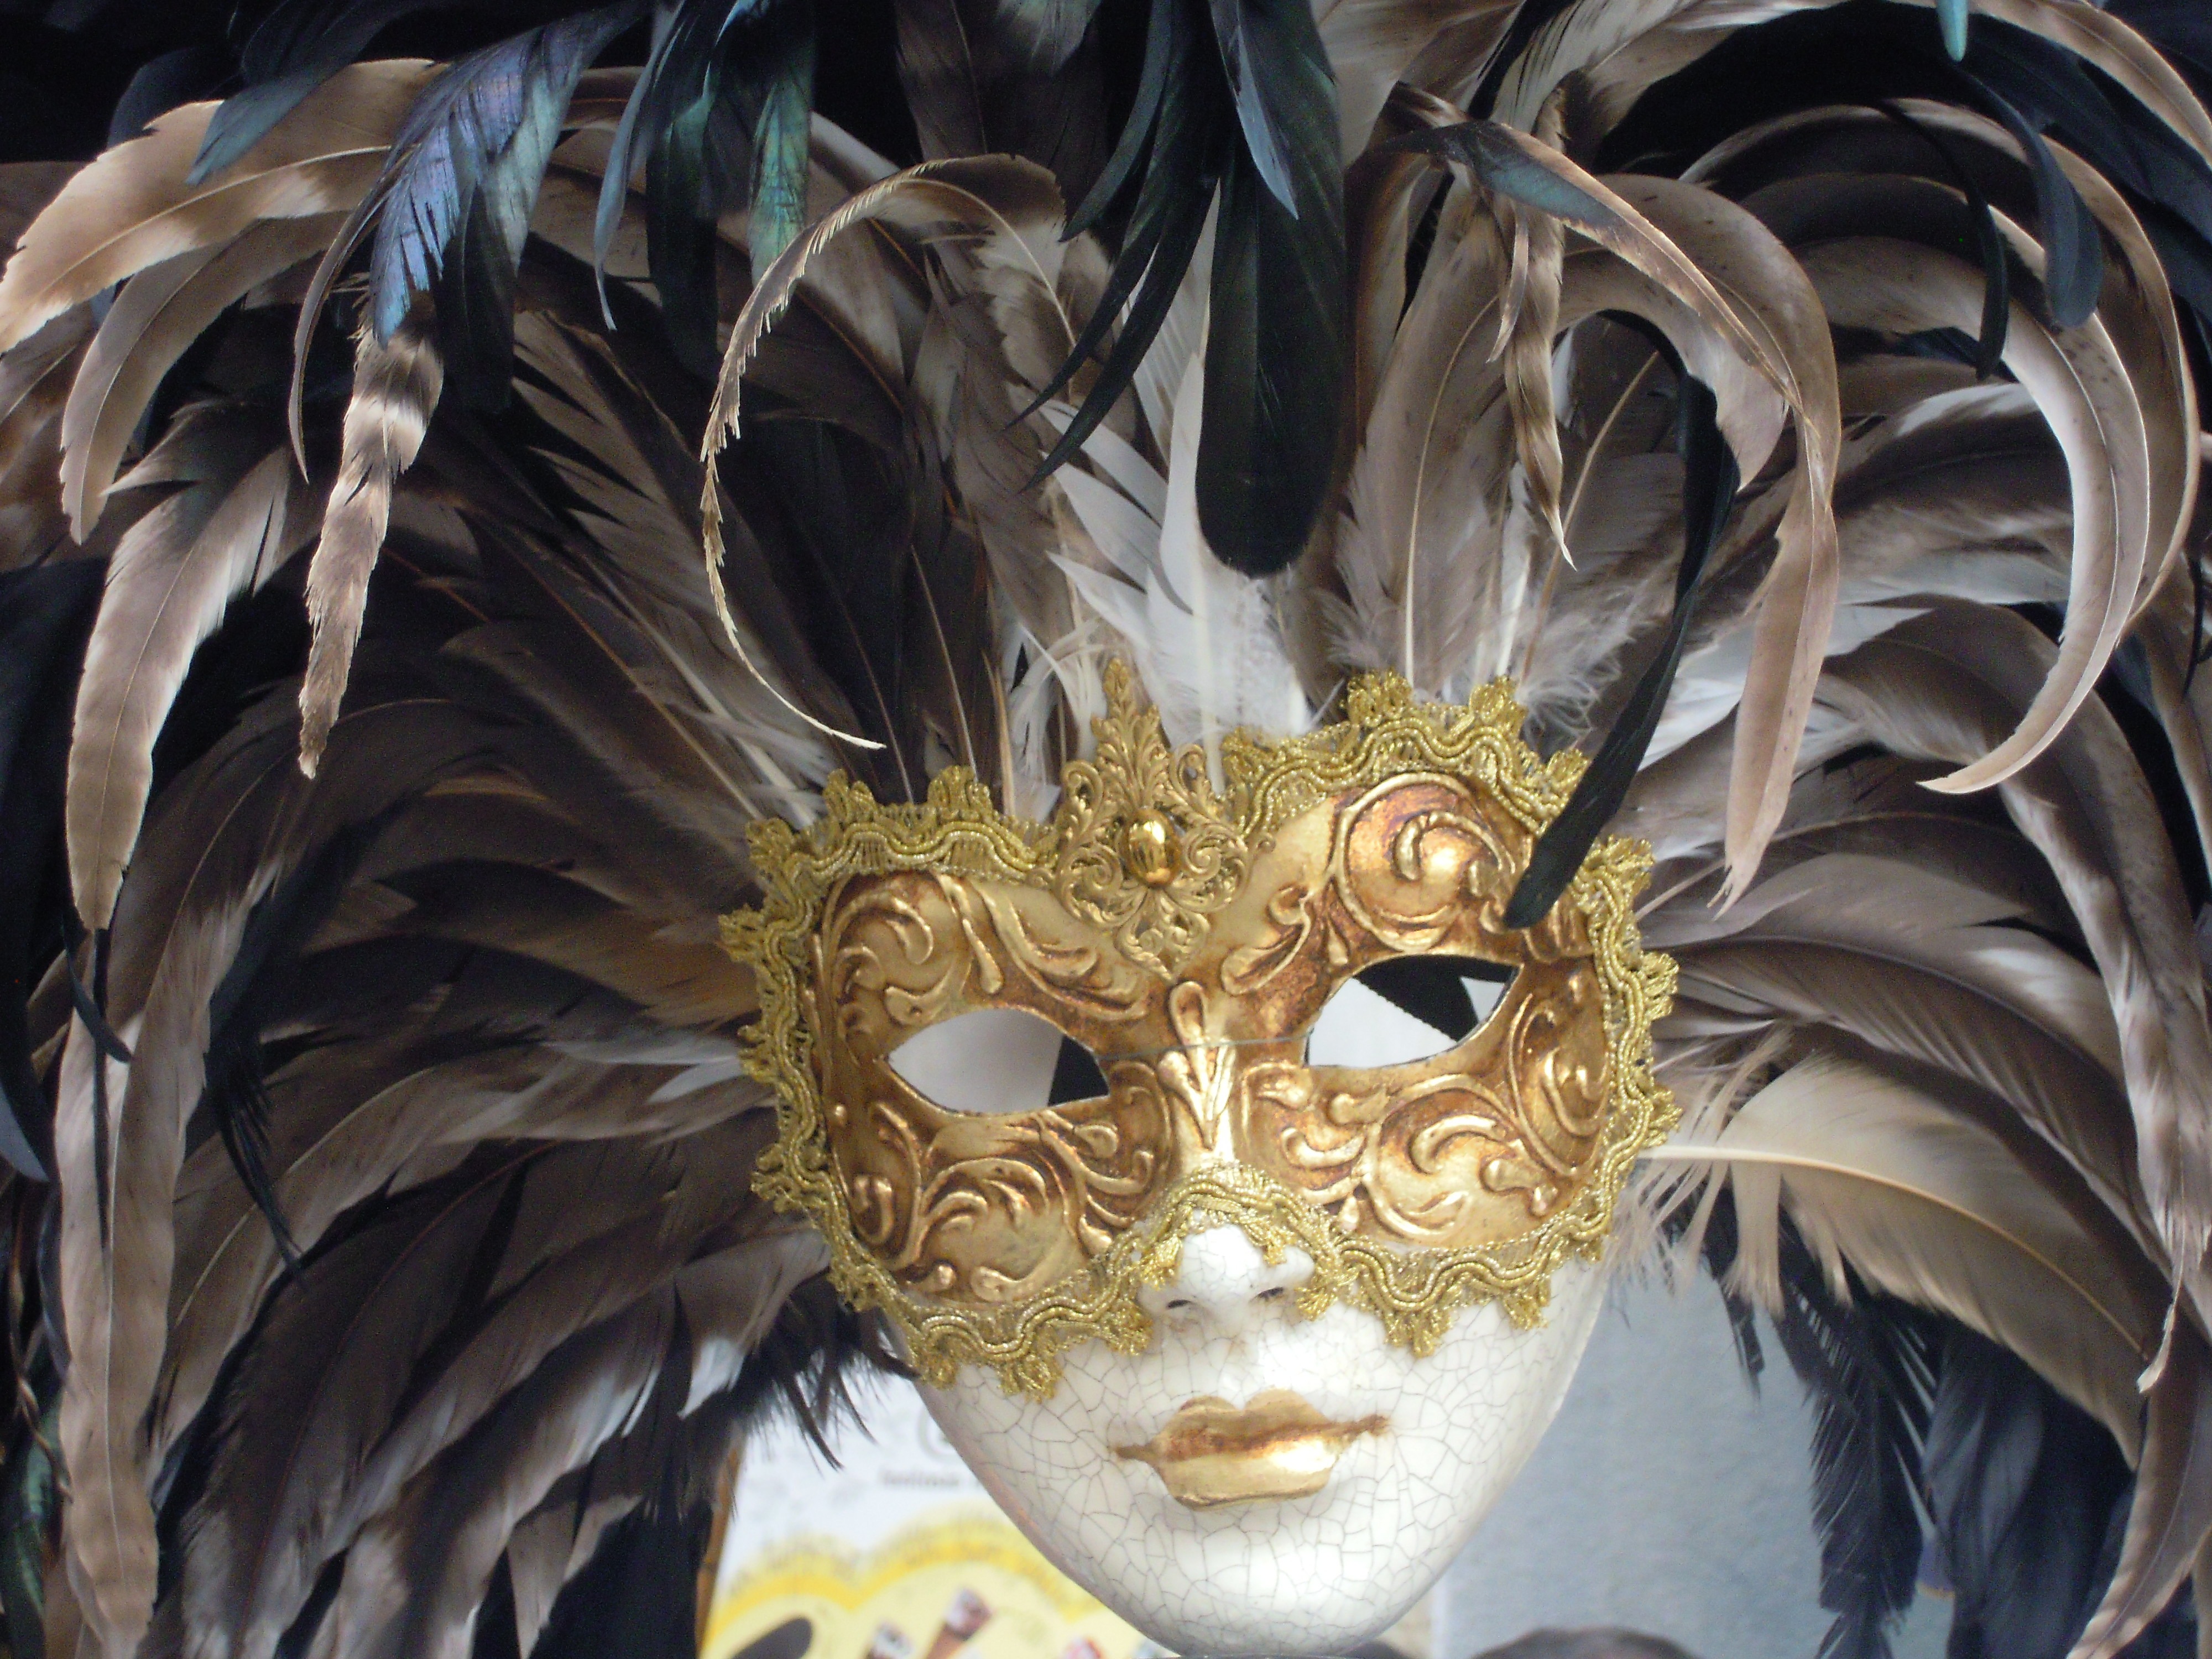
carnival, italy, clothing, headgear, festival, mask, costume, masque, mask of venice